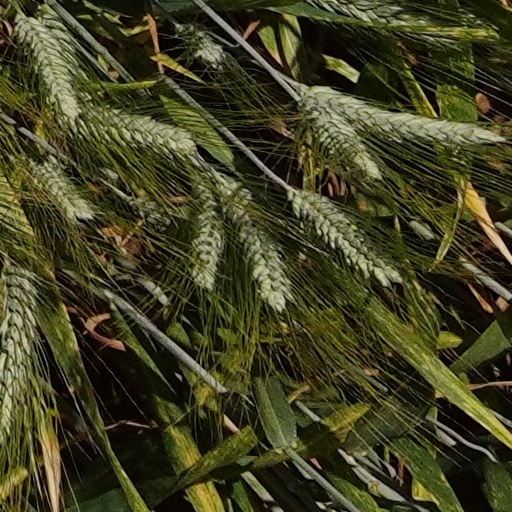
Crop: wheat